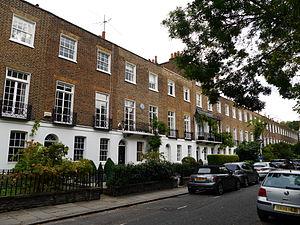
Edwardes Square est un square à Kensington, à Londres. La place a été construite entre 1811 et 1820. La place Edwardes est classée Grade II pour son homogénéité et son mérite architectural.